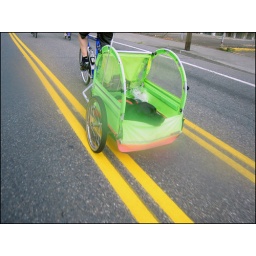
PDX bridge pedal - dog in trailer - Blurry lens due to smudge